Kevin Murphy (actor)

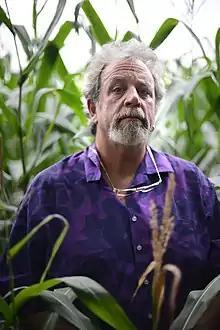
Kevin Murphy in August 2012

Kevin Wagner Murphy (born November 3, 1956) is an American actor and writer best known as the voice and puppeteer of Tom Servo on the Peabody Award-winning comedy series "Mystery Science Theater 3000". Murphy also records audio commentary tracks with Michael J. Nelson and Bill Corbett for Nelson's RiffTrax website.